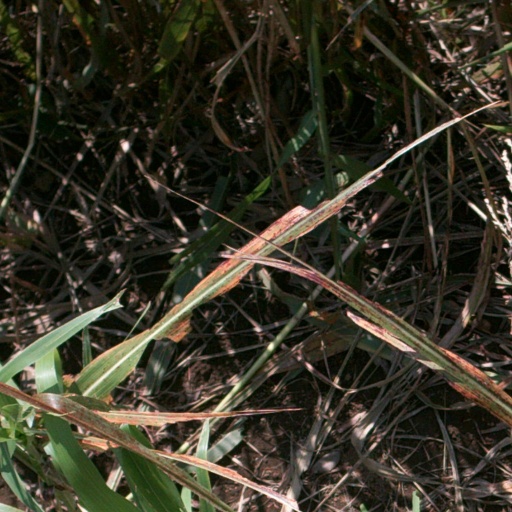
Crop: sorghum